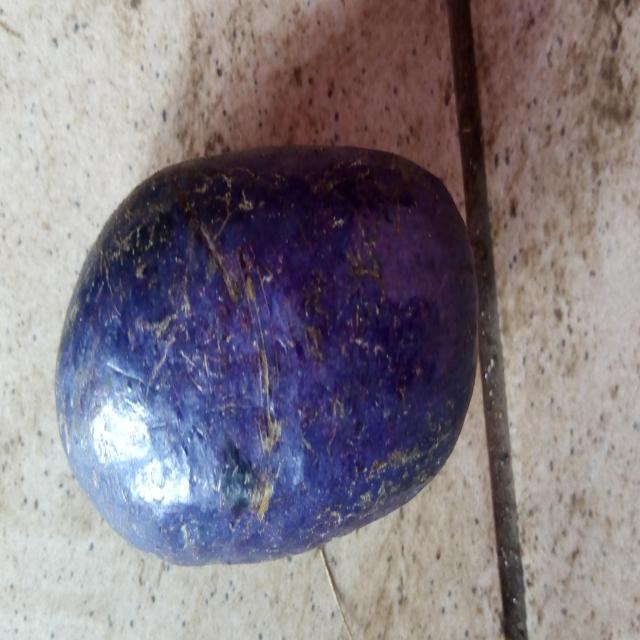
Plum grade: unaffected